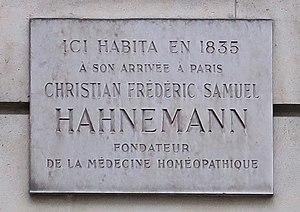
Plaque en hommage à Samuel Hahnemann, 26 rue des Saints-Pères (Paris, 7e).
Christian Friedrich Samuel Hahnemann, né le 10 avril 1755 à Meissen, en Saxe, et mort le 2 juillet 1843 à Paris, est un médecin qui, sous l'inspiration de Paracelse, a fondé l'homéopathie en 1796 et a eu une grande importance dans son développement.
La rue des Saints-Pères est une voie de Paris. Elle marque une partie de la limite entre le 6ᵉ et le 7ᵉ arrondissement auquel appartiennent les numéros pairs.